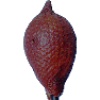
Label: Salak 1